1550 in France

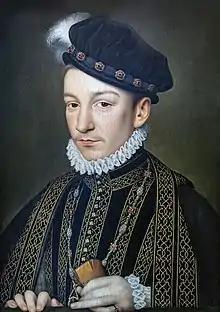
Charles IX, King of France 1560–1574

April 12 – Claude, Duke of Guise, French aristocrat and general (b.1496).